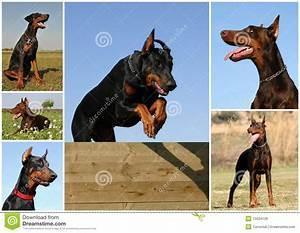
dog